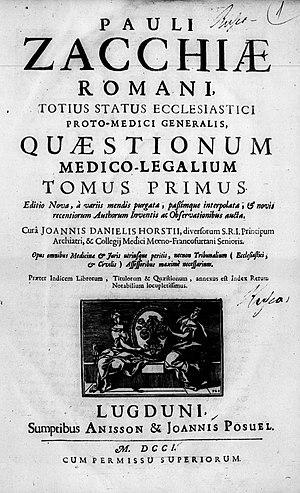
Paul Zacchias, est un médecin italien né en 1584, mort en 1659, dans la même ville de Rome.